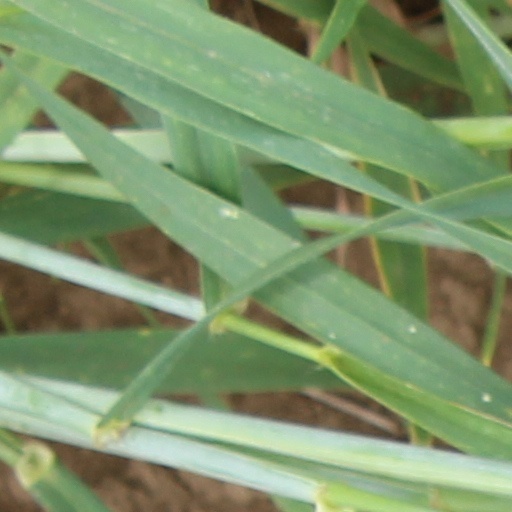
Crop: wheat